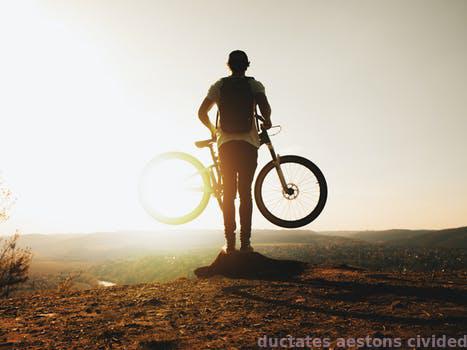
Label: Watermark